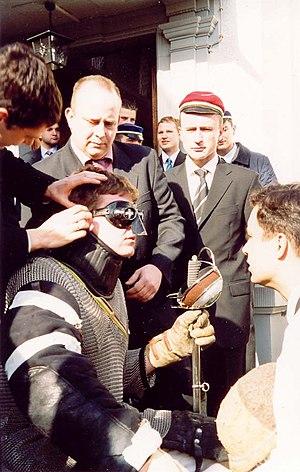
La Mensur est un combat d'escrime avec des armes réelles. Ces combats sont strictement réglementés. Seuls les membres de deux différentes Studentenverbindung peuvent pratiquer ces combats. Les parties vitales des combattants sont protégées avec de la cotte de mailles, du cuir ou du kevlar.